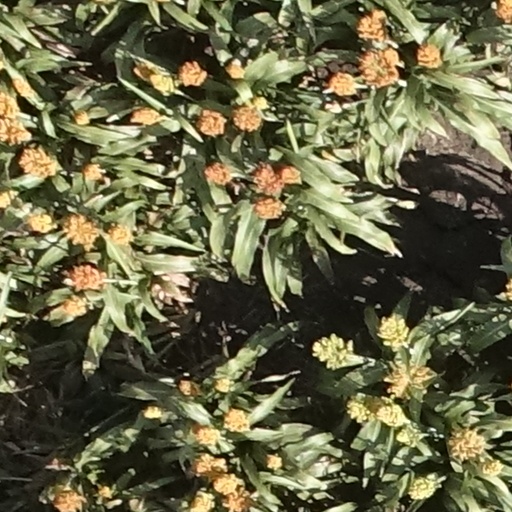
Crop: sorghum